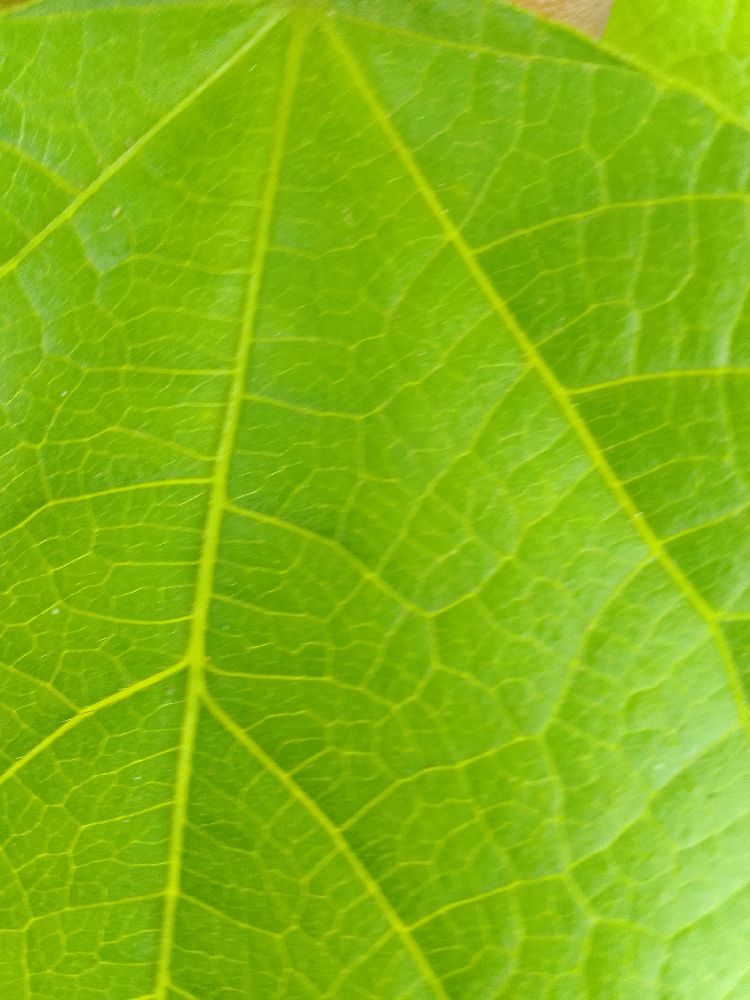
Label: healthy